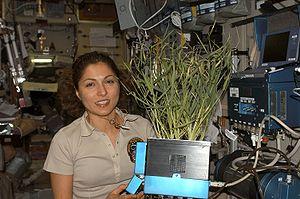
Anousheh Ansari, née Anousheh Raissyan le 12 septembre 1966 à Mechhed, en Iran, est une femme d'affaires irano-américaine. Elle est principalement connue pour être la première femme touriste spatial.